Tilly Escape

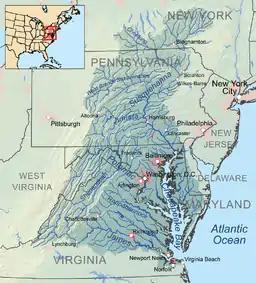
Map of the Chesapeake Bay. Tubman traveled south from Philadelphia to Baltimore where she met up with Tilly. They took a steamboat south through Chesapeake Bay and then northeast on the Nanticoke River, landing at Seaford (in the center of Delaware). They walked north to Bridgeville took a train to Camden, and a carriage to Wilmington. Then they traveled north to Philadelphia

Into the 1850s, it was hard for Tubman to make trips between Maryland and Canada. She had health problems, which delayed travel. The trips required money. White slaveholders became increasingly agitated by the number of people fleeing slavery. And the plans required finding a good time to make a successful escape. The Fugitive Slave Act of 1850 meant that slave traders could travel into the northern, free states. The law compelled people to help identify fugitive slaves.